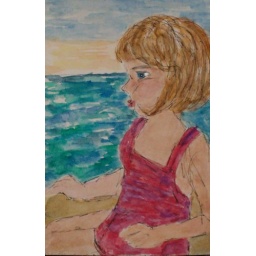
sitting by water